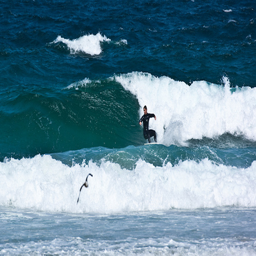
A man surfing on ocean waves with seagulls flying around.
A man a wetsuit is surfing in the ocean.
Waves roll in from the ocean carrying a lone surfer.
a man on a surfboard riding a wave in the water
A man surfs a wave in the ocean.